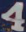
Number: 4